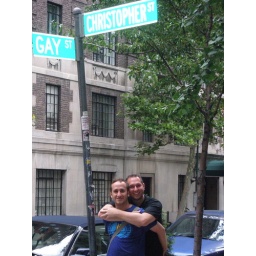
Sven and Andrew hoping to find their way by looking at the street sign